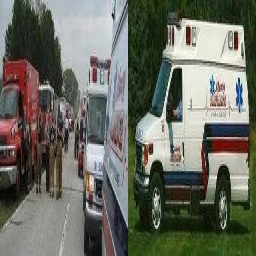
Label: ambulance